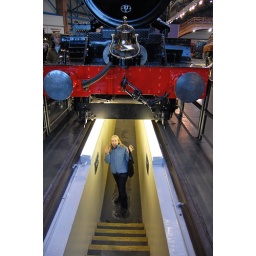
This service is delayed due to a person under a train at York